ARA General Belgrano

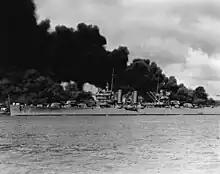
"Phoenix" at Pearl Harbor in 1941

The warship was built as , the sixth ship of the design, in Camden, New Jersey, by the New York Shipbuilding Corporation starting in 1935, and launched in March 1938. She survived the Japanese attack on Pearl Harbor in 1941 undamaged, and went on to earn nine battle stars for World War II service. At the end of the war, she was placed in reserve at Philadelphia on 28 February 1946, decommissioned on 3 July that year and remained laid up at Philadelphia.